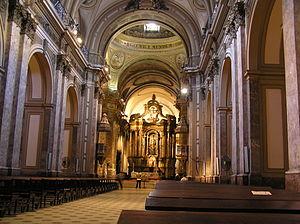
L'archidiocèse de Buenos Aires est une église particulière de l'Église catholique en Argentine, dont le siège est à Buenos Aires, capitale du pays.